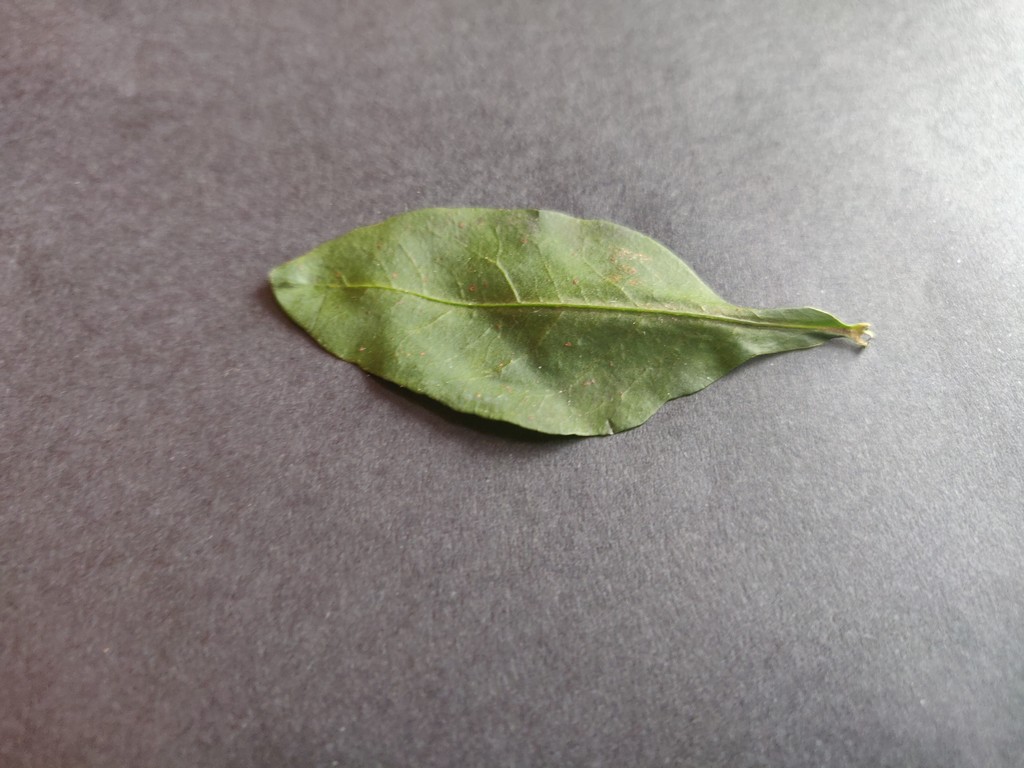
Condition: Healthy
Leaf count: single
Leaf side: front